Steyr M

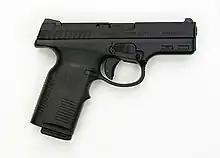
'First generation' Steyr M9

The original M models were produced from 1999 to 2004 and are considered "first generation" designs.